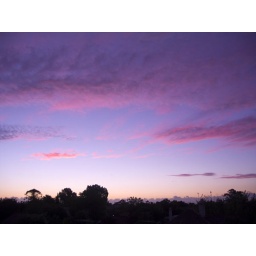
pink clouds above toorak